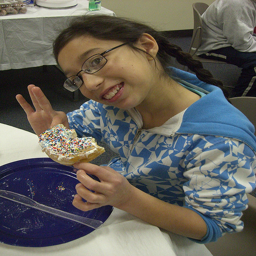
A woman sitting at a table eating a donut.
A woman waving for the camera and smiling.
A young woman with glasses smiles as she holds up her food.
A young girl eating a donut on a blue plate.
The young girl smiles holding a donut with sprinkles.